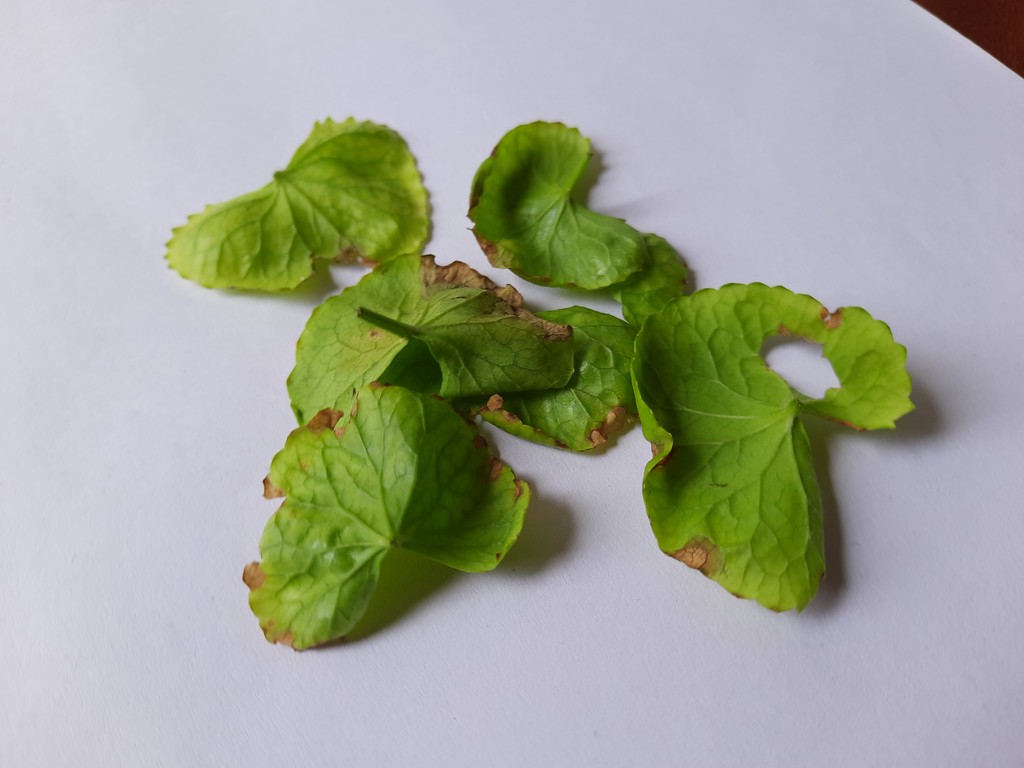
Label: Unhealthy